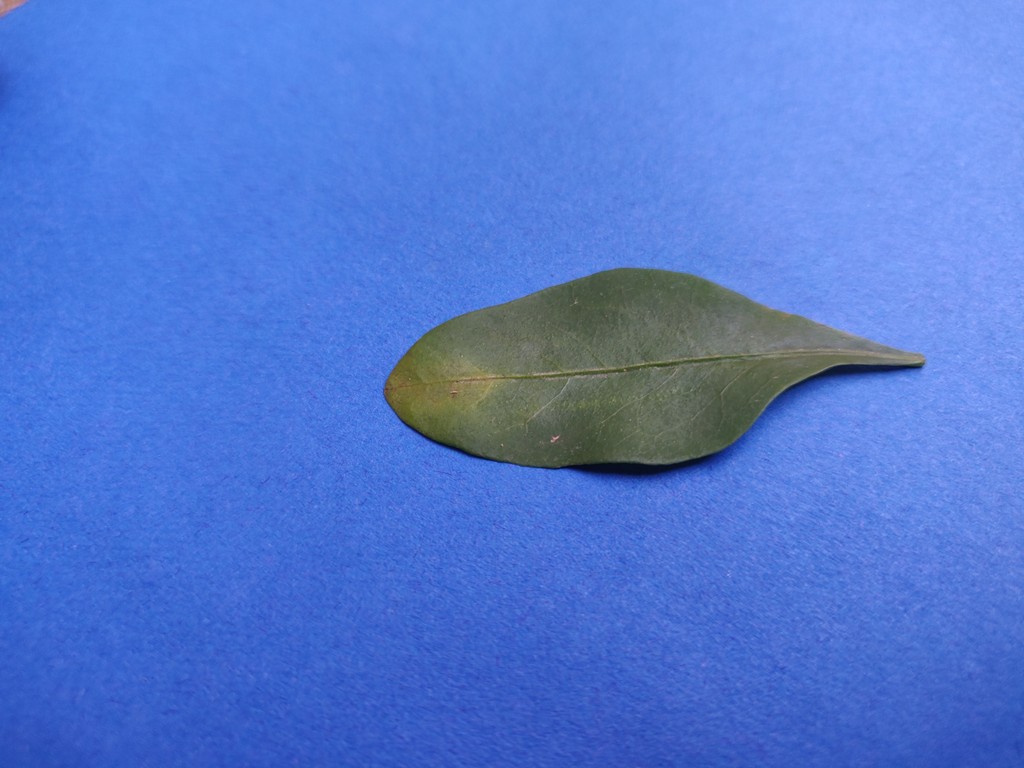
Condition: Unhealthy
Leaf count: single
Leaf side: front